146th Airlift Wing

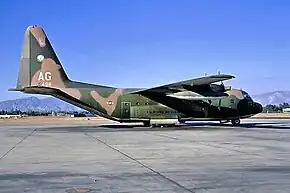
195th TAS C-130A Hercules 56-498, 1970

The 146th TAW and its subordinate units participated in numerous Cold War military exercises such as Team Spirit, Volant Oak, Red Flag, and Reforger. Other Joint Chief of Staff exercises included "Ember Dawn IV" in Alaska and "Brave Shield" in Europe. In 1979, the Air National Guard and Air Force Reserve assumed full responsibility for airlift operations in Panama, which recently moved to Puerto Rico, a commitment still fulfilled.